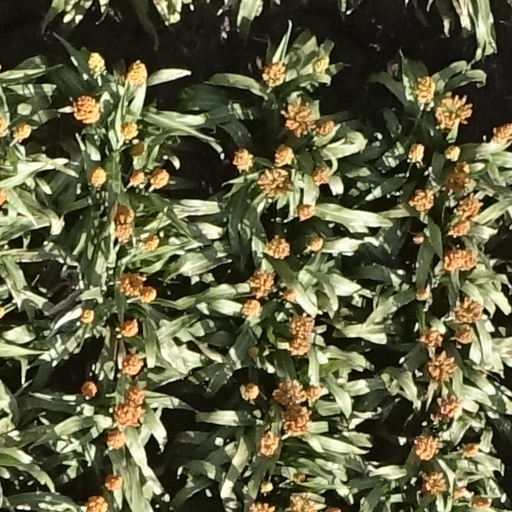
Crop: sorghum